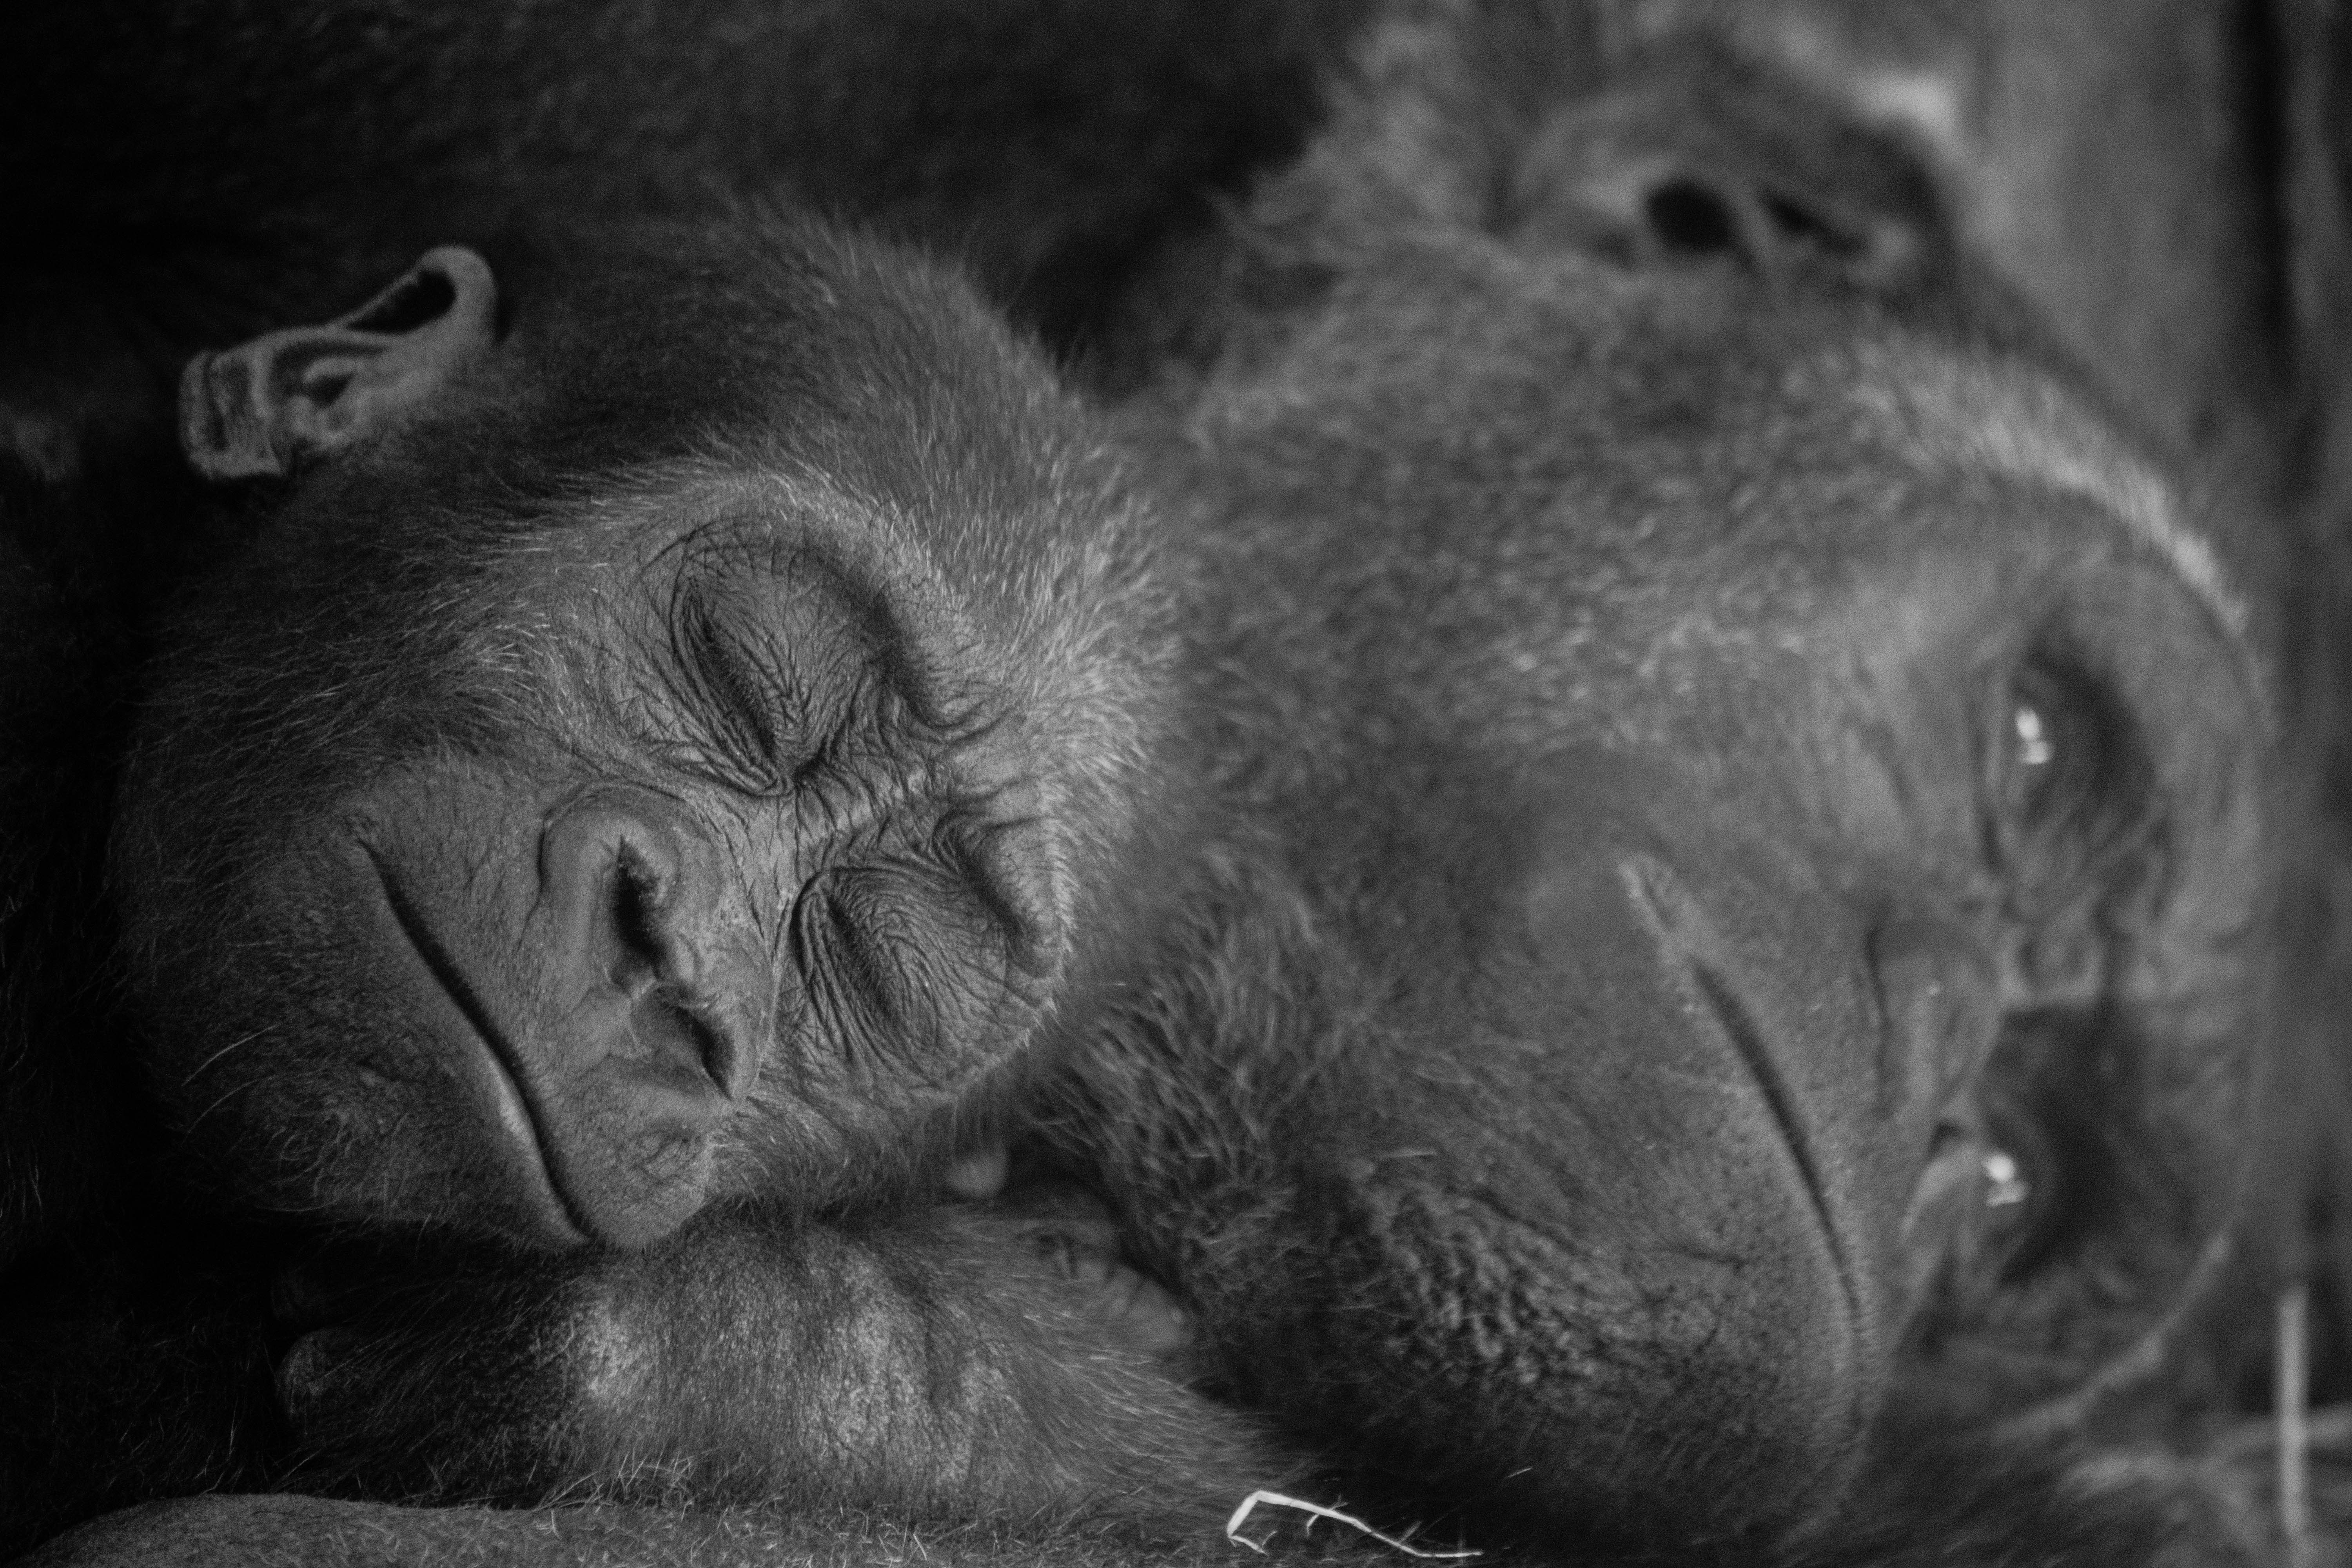
black and white, white, animal, zoo, nyc, mammal, nikon, black, monochrome, closeup, baby, primate, gorilla, chimpanzee, blackandwhite, nose, mother, snout, newyorkcity, vertebrate, noiretblanc, negro, blanco, monocromatico, blancoynegro, biancoenero, nikond3300, bronx, thebronx, bronxzoo, nikon55300mm, gorillababy, cityzoo, congogorillaforest, thebronxzoo, monochrome photography, western gorilla, great ape